Fort Harmony Site

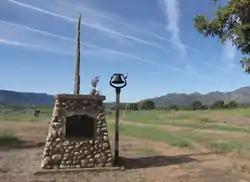
The monument in 2008

The Fort Harmony Site is a historic site with a monument in New Harmony, Utah. It was established on May 20, 1854 by Brigham Young, who served as the second president of the Church of Jesus Christ of Latter-day Saints from 1847 to 1877. It was built with adobe, and it served as the home of Mormon settlers like John D. Lee until 1862. The site was later acquired by homesteader Andrew G. Schmutz. A historical marker was later installed by the Daughters of Utah Pioneers. The site has been listed on the National Register of Historic Places since November 16, 1979.